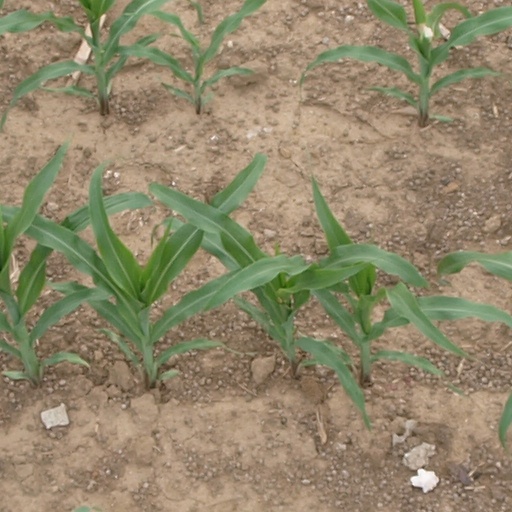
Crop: maize; corn